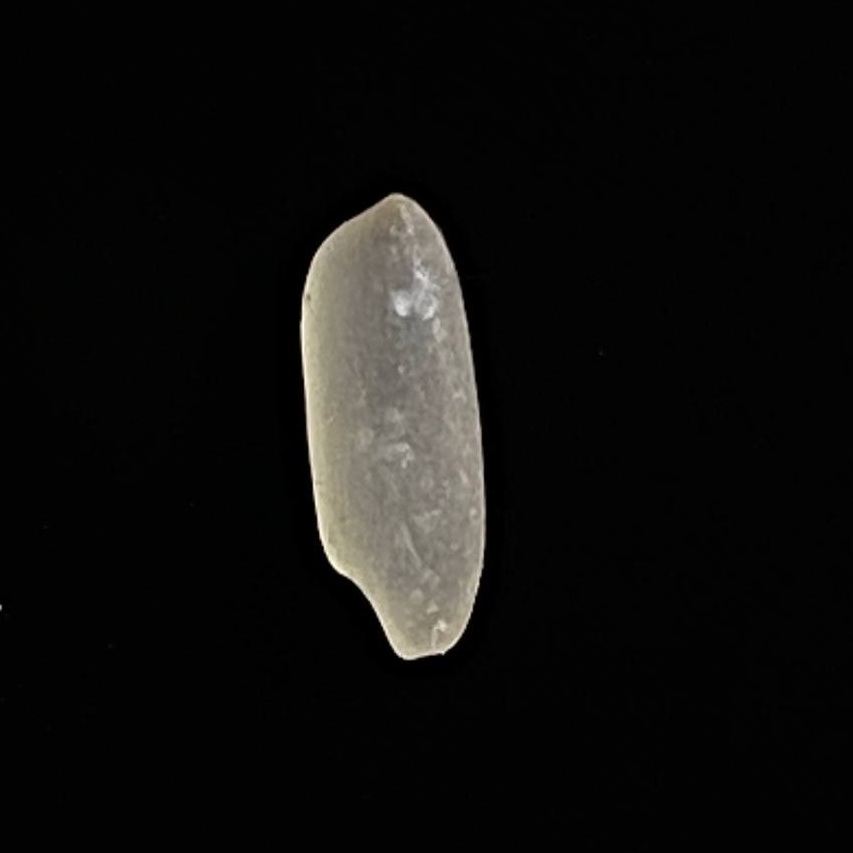
Rice variety: Gutisharna